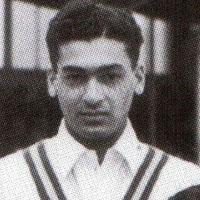
Age: 16